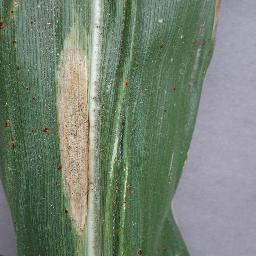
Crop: corn
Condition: (maize)_northern_blight